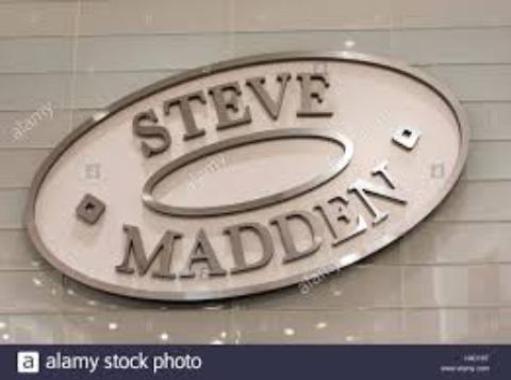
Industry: Clothes